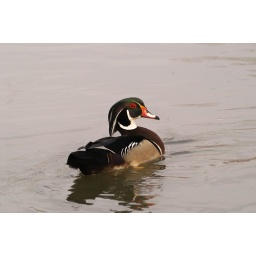
male wood duck in breeding plumage